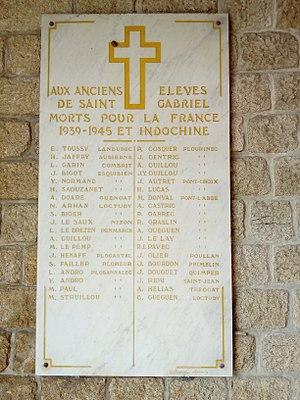
Plaque commémorative placée à l'intérieur du porche central d'accès à l'ancienne chapelle de l'établissement, aujourd'hui centre spirituel
L 'Ensemble scolaire Saint-Gabriel est un établissement d'enseignement supérieur, secondaire, primaire et maternel situé à Pont-l'Abbé, dans le Finistère-Sud.